Peter Gibson (glazier)

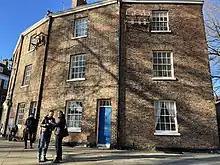
The eastern elevation of Gibson's home, 1 Precentor's Court (right), faces the Minster

Gibson was born in 1929, to Scottish father William, a private in the Royal Scots Greys, and York native Mary. The couple met after William came to York with his regiment at the conclusion of the First World War. "They had nowhere to live," Gibson said in 2009, "and they heard that some Minster properties were available. They went to see the estate agents, and asked if they could be considered, and the answer was yes."